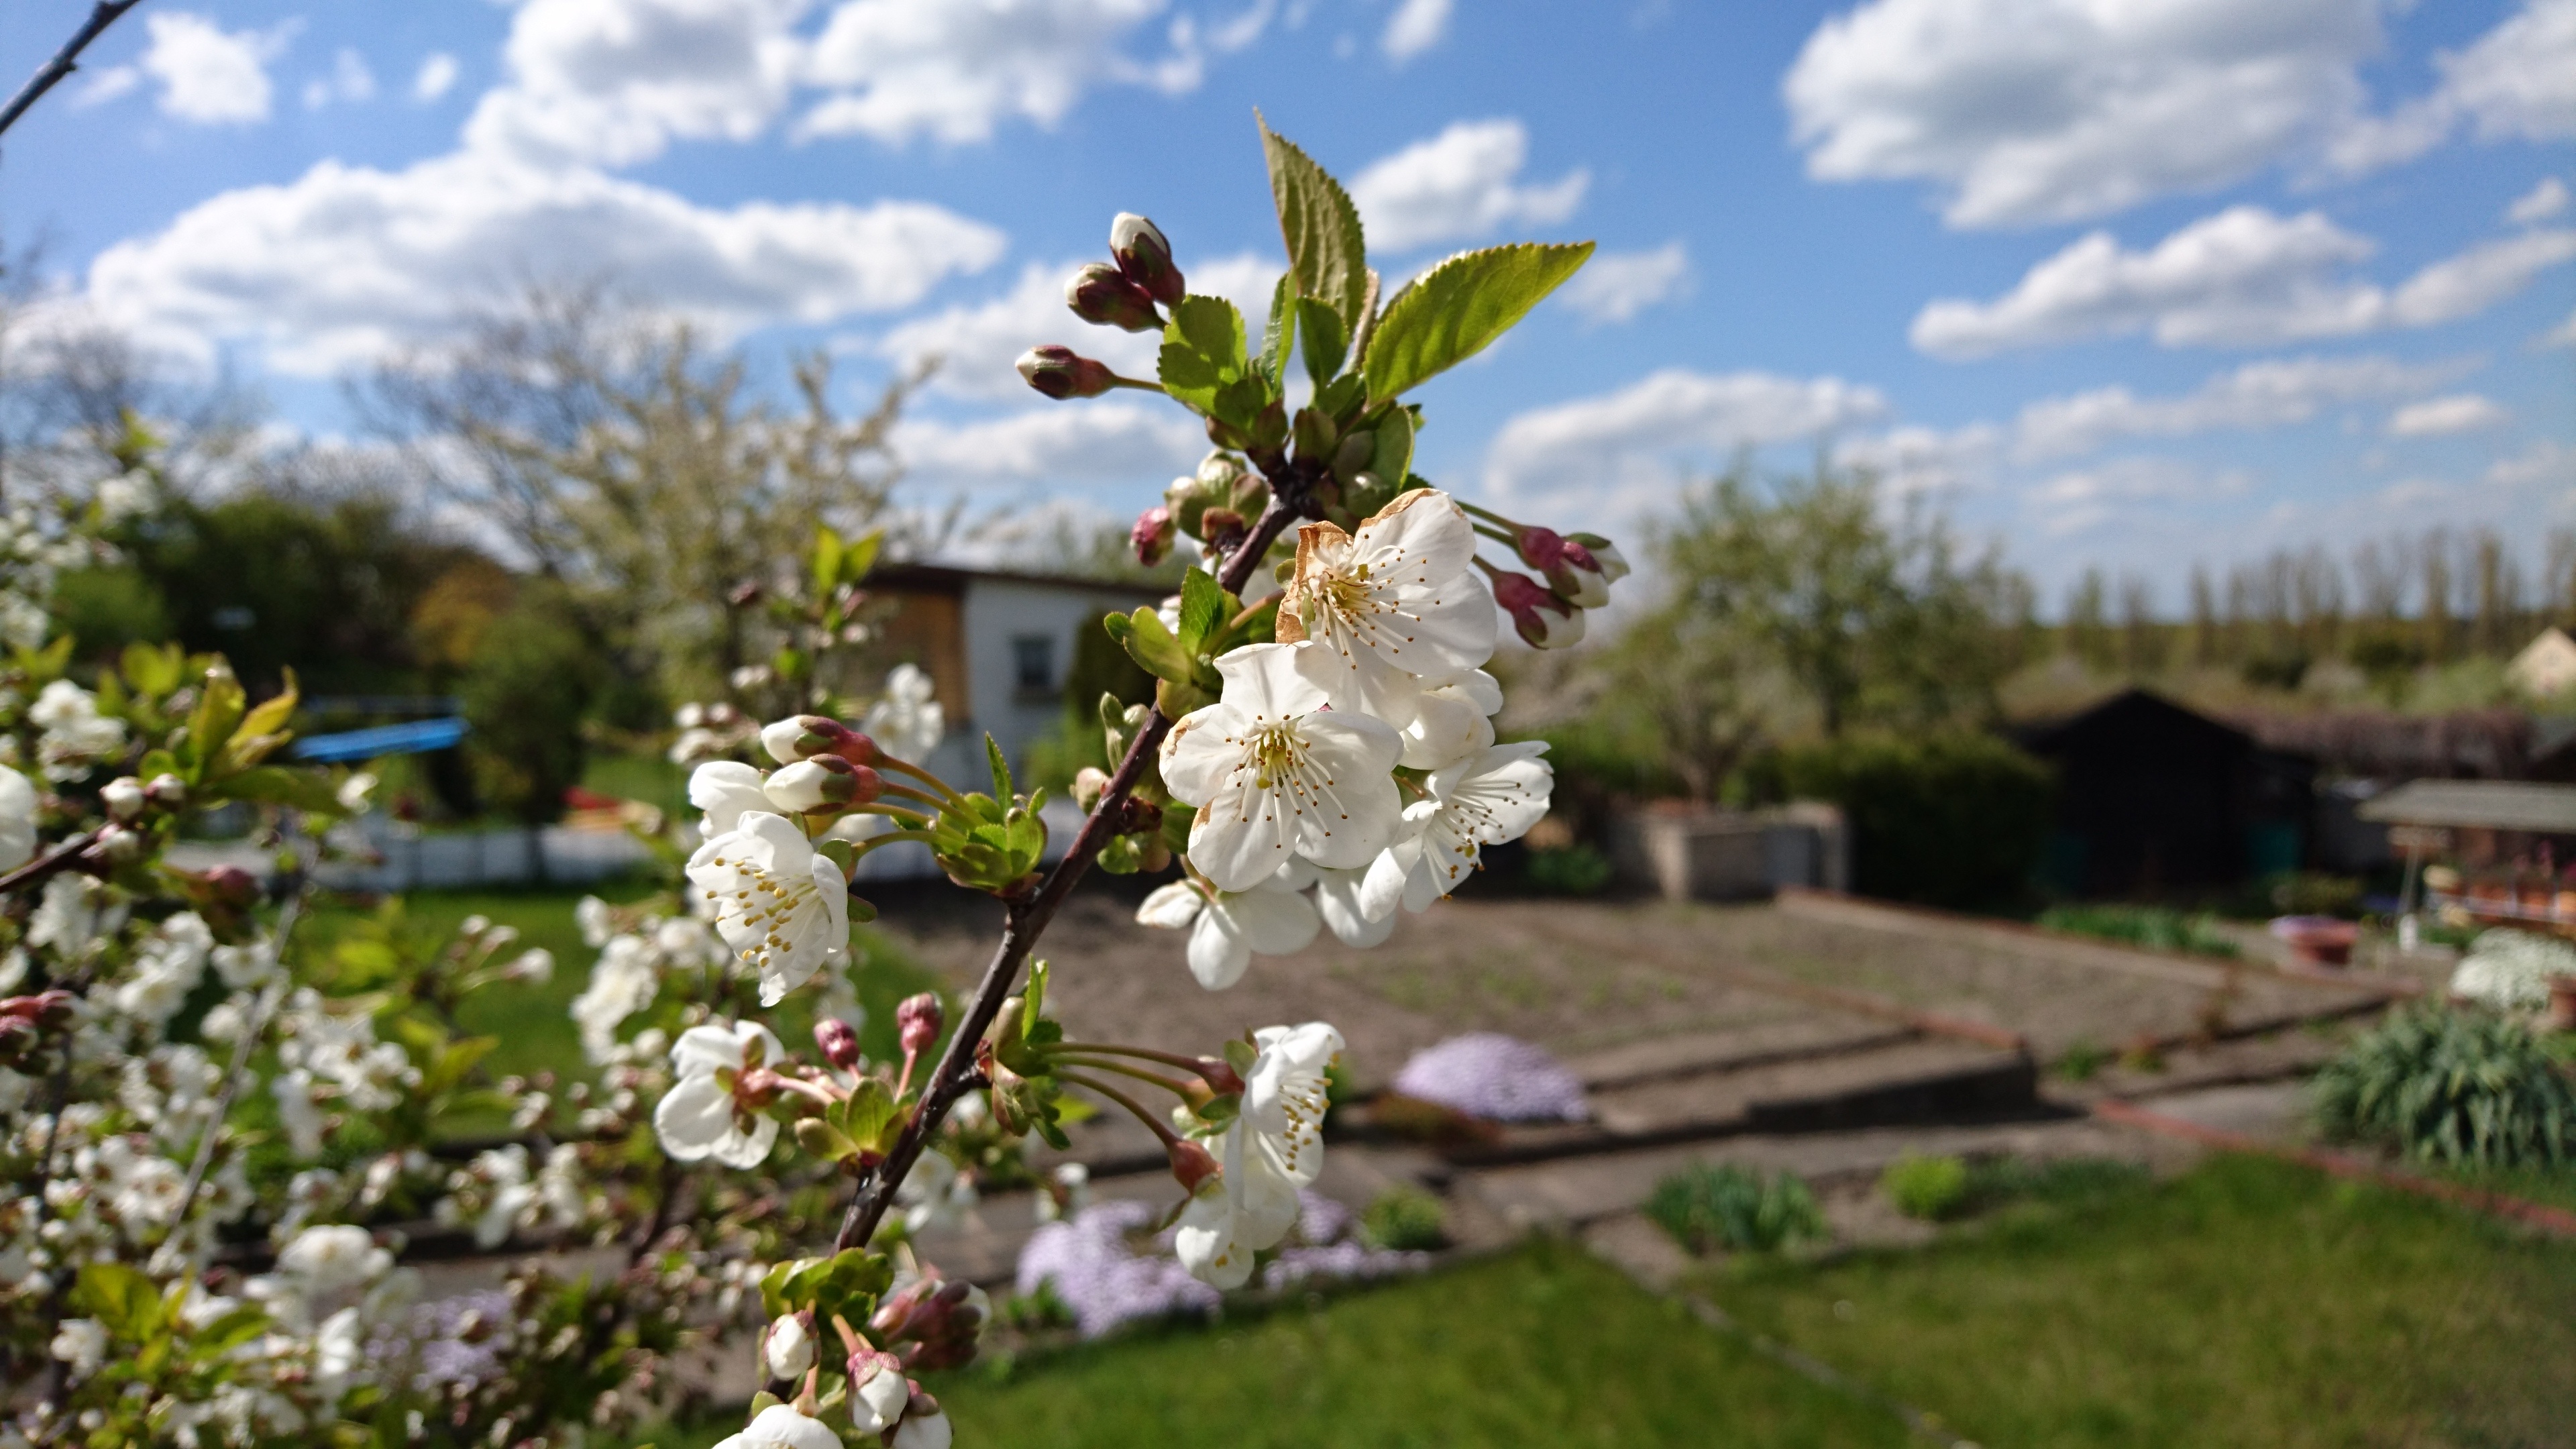
tree, nature, branch, blossom, plant, flower, bloom, food, spring, produce, garden, flora, cherry blossom, floristry, sour cherry, allotment